Schlossbergbahn (Freiburg)

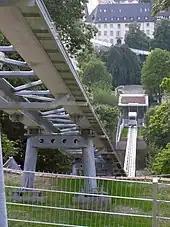
The Schlossbergbahn looking downhill, with the car in the lower station

The Schlossbergbahn is a funicular railway in the town of Freiburg im Breisgau in Baden-Württemberg, Germany. It links the city centre with the Schlossberg hill.